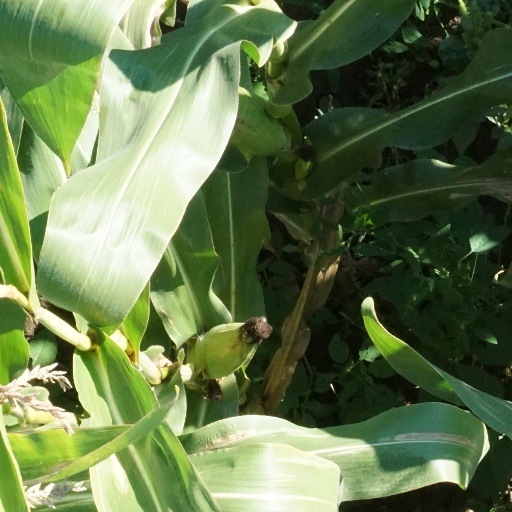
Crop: maize; corn